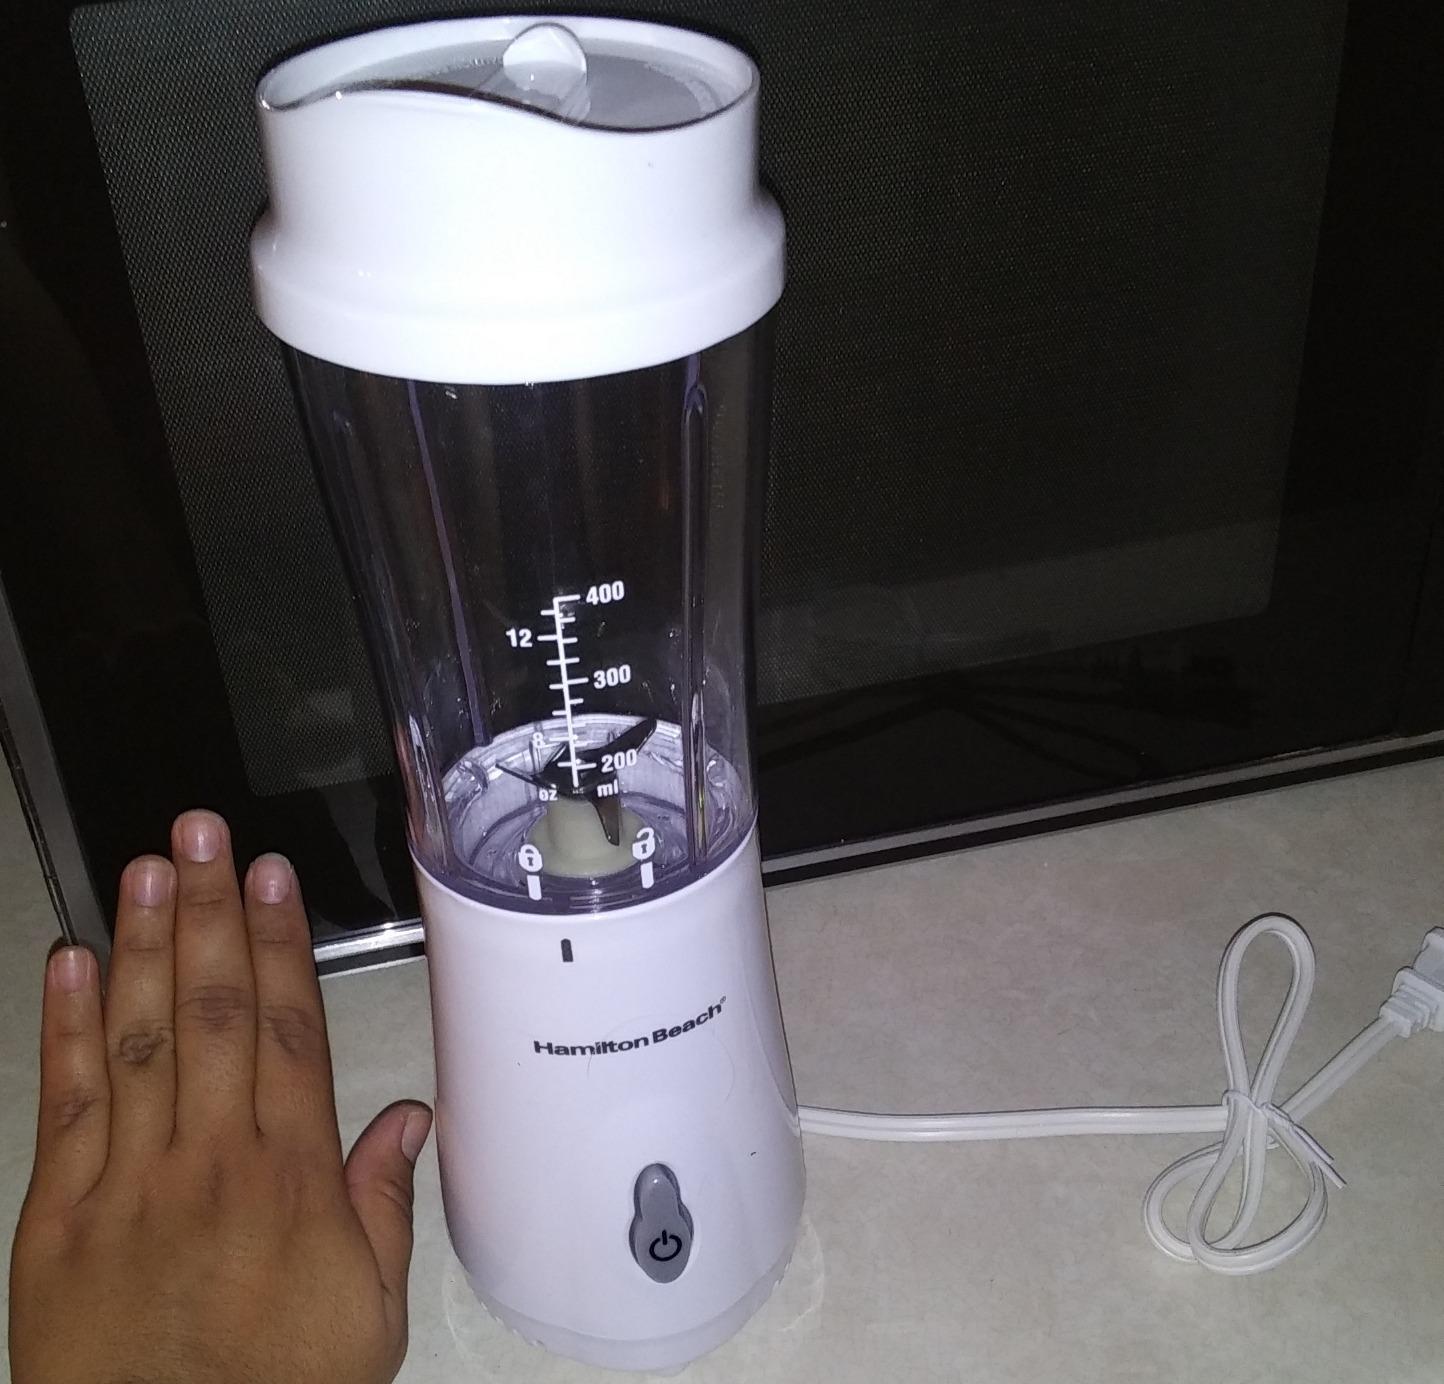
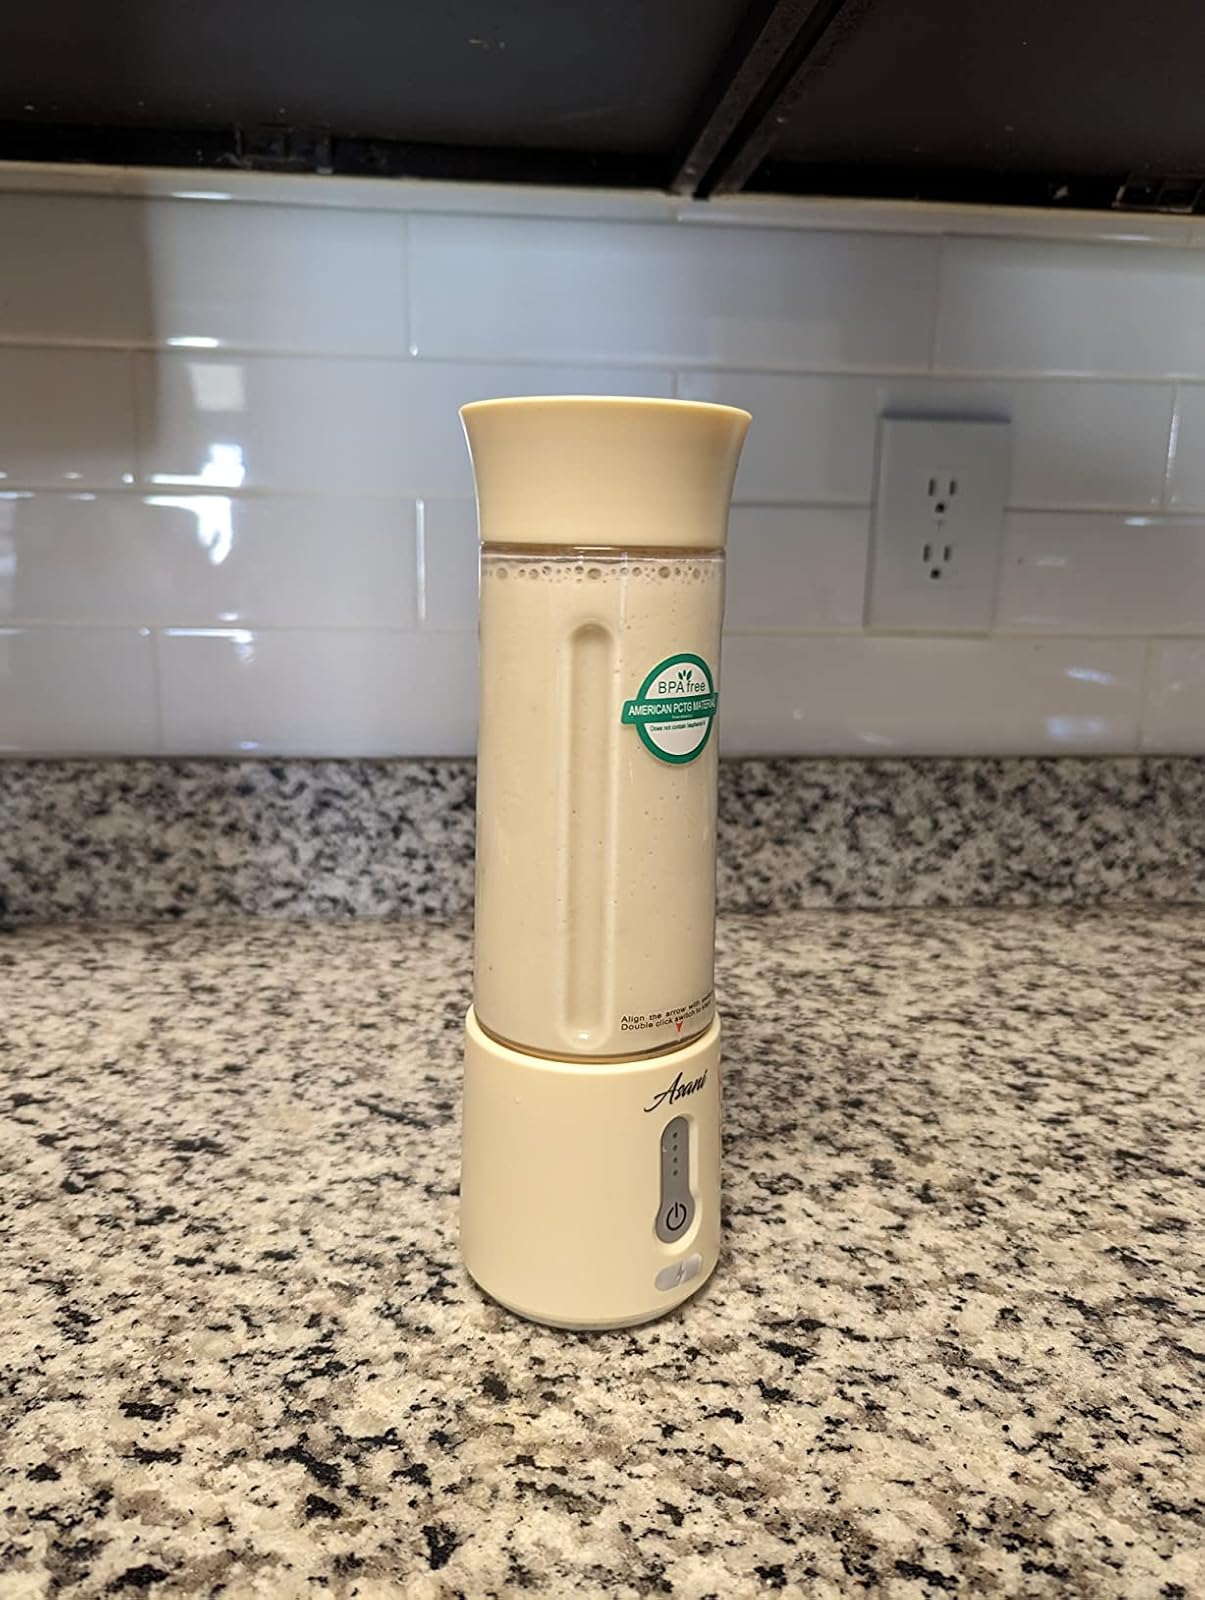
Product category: items_blender
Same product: no